Austerity: The History of a Dangerous Idea

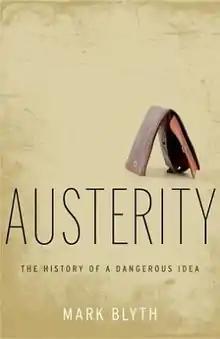

Austerity: The History of a Dangerous Idea is a 2013 book by Mark Blyth that explores the economic policy of austerity. Studying the use of austerity around the world up to the early 2010s and tracing its intellectual lineage, Blyth argues that the case for increasing economic growth through austerity is overstated, is counterproductive when implemented during recessions, and has exacerbated the European debt crisis. "Austerity" was selected among the "Best Books of 2013" in reviews by the "Financial Times" and "Bloomberg News".